Guernsey loophole towers

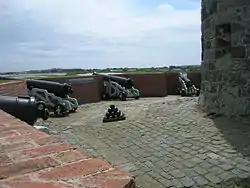
The battery at Rousse tower

The towers are numbered sequentially, in a counter-clockwise direction from St Peter Port.